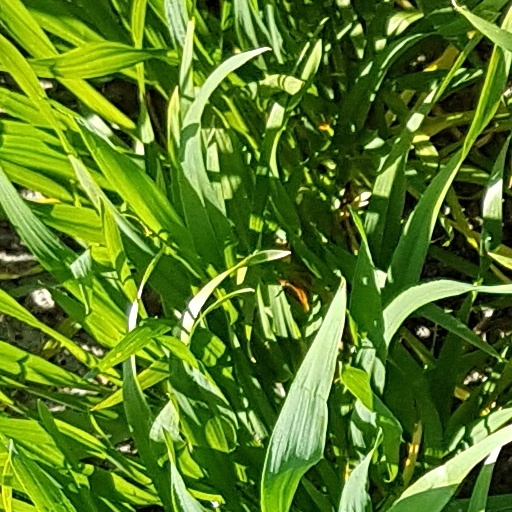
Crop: wheat